Saint Mary of Mount Virgin Roman Catholic Church

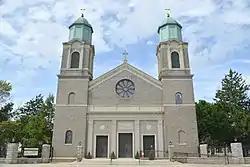

The Saint Mary of Mount Virgin Roman Catholic Church is a historic church building located at 190 Sandford Street in the city of New Brunswick in Middlesex County, New Jersey. It was constructed during the tenure of Rev. Pasquale Mugnano (1888–1971), from Naples, who was pastor of the parish from 1923 to 1970. The building was added to the National Register of Historic Places on November 3, 2010, for its significance in art and architecture from 1928 to 1959.